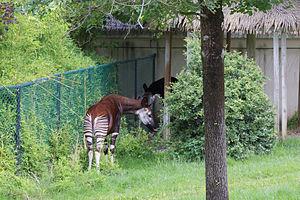
Okapia johnstoni (Okapi) au ZooParc de Beauval à Saint-Aignan-sur-Cher, France.
L’okapi, aussi connu sous le nom de Mondonga, est une espèce de mammifères ruminants de la même famille que la girafe, venant des forêts équatoriales de l'Afrique centrale. Bien que connu par les Pygmées, il est « découvert » en 1901 par Sir Harry Johnston à qui il doit son nom. C’est l'un des derniers grands mammifères à être, tardivement, scientifiquement décrit.